Eddie Hobbs

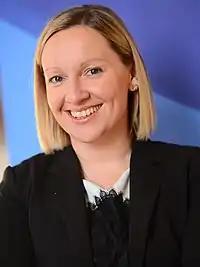
Alongside Lucinda Creighton, Hobbs was a founding member of the political party Renua

In the spring of 2015, Hobbs was a co-founder of Renua, a new political party formed by breakaway members of Fine Gael, most prominently Lucinda Creighton who served as its first leader. As part of the party's formal launch on 13 March 2015, Hobbs appeared alongside Creighton on a segment on The Late Late Show to explain what the party stood for. On the day there was initial confusion about whether Hobbs would stand as a Renua candidate in the forthcoming 2016 Irish general election, with Hobbs downplaying the prospect but Renua's official website listing him as a candidate. Ultimate, Hobbs never did stand for the party but acted as the party's president from its launch until June 2016.